Pyramid

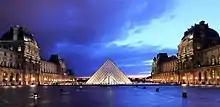
Louvre Pyramid (Paris, France)

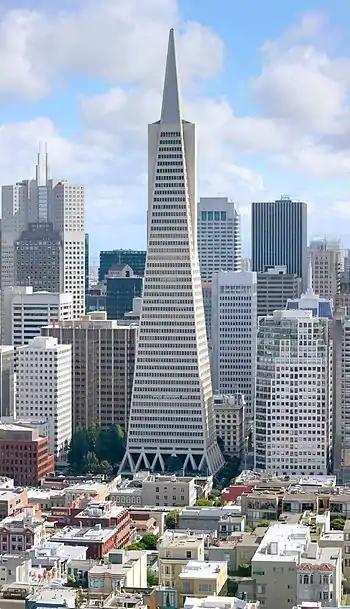
Transamerica Pyramid in San Francisco, California

The Louvre Pyramid in Paris, France, in the court of the Louvre Museum, is a 20.6 metre (about 70 foot) glass structure that acts as a museum entrance. It was designed by American architect I. M. Pei and completed in 1989. The Pyramide Inversée (Inverted Pyramid) is displayed in the underground Louvre shopping mall.